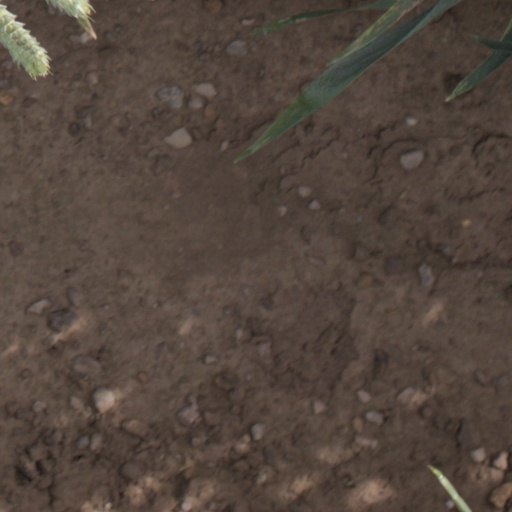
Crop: wheat